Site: brandenburg
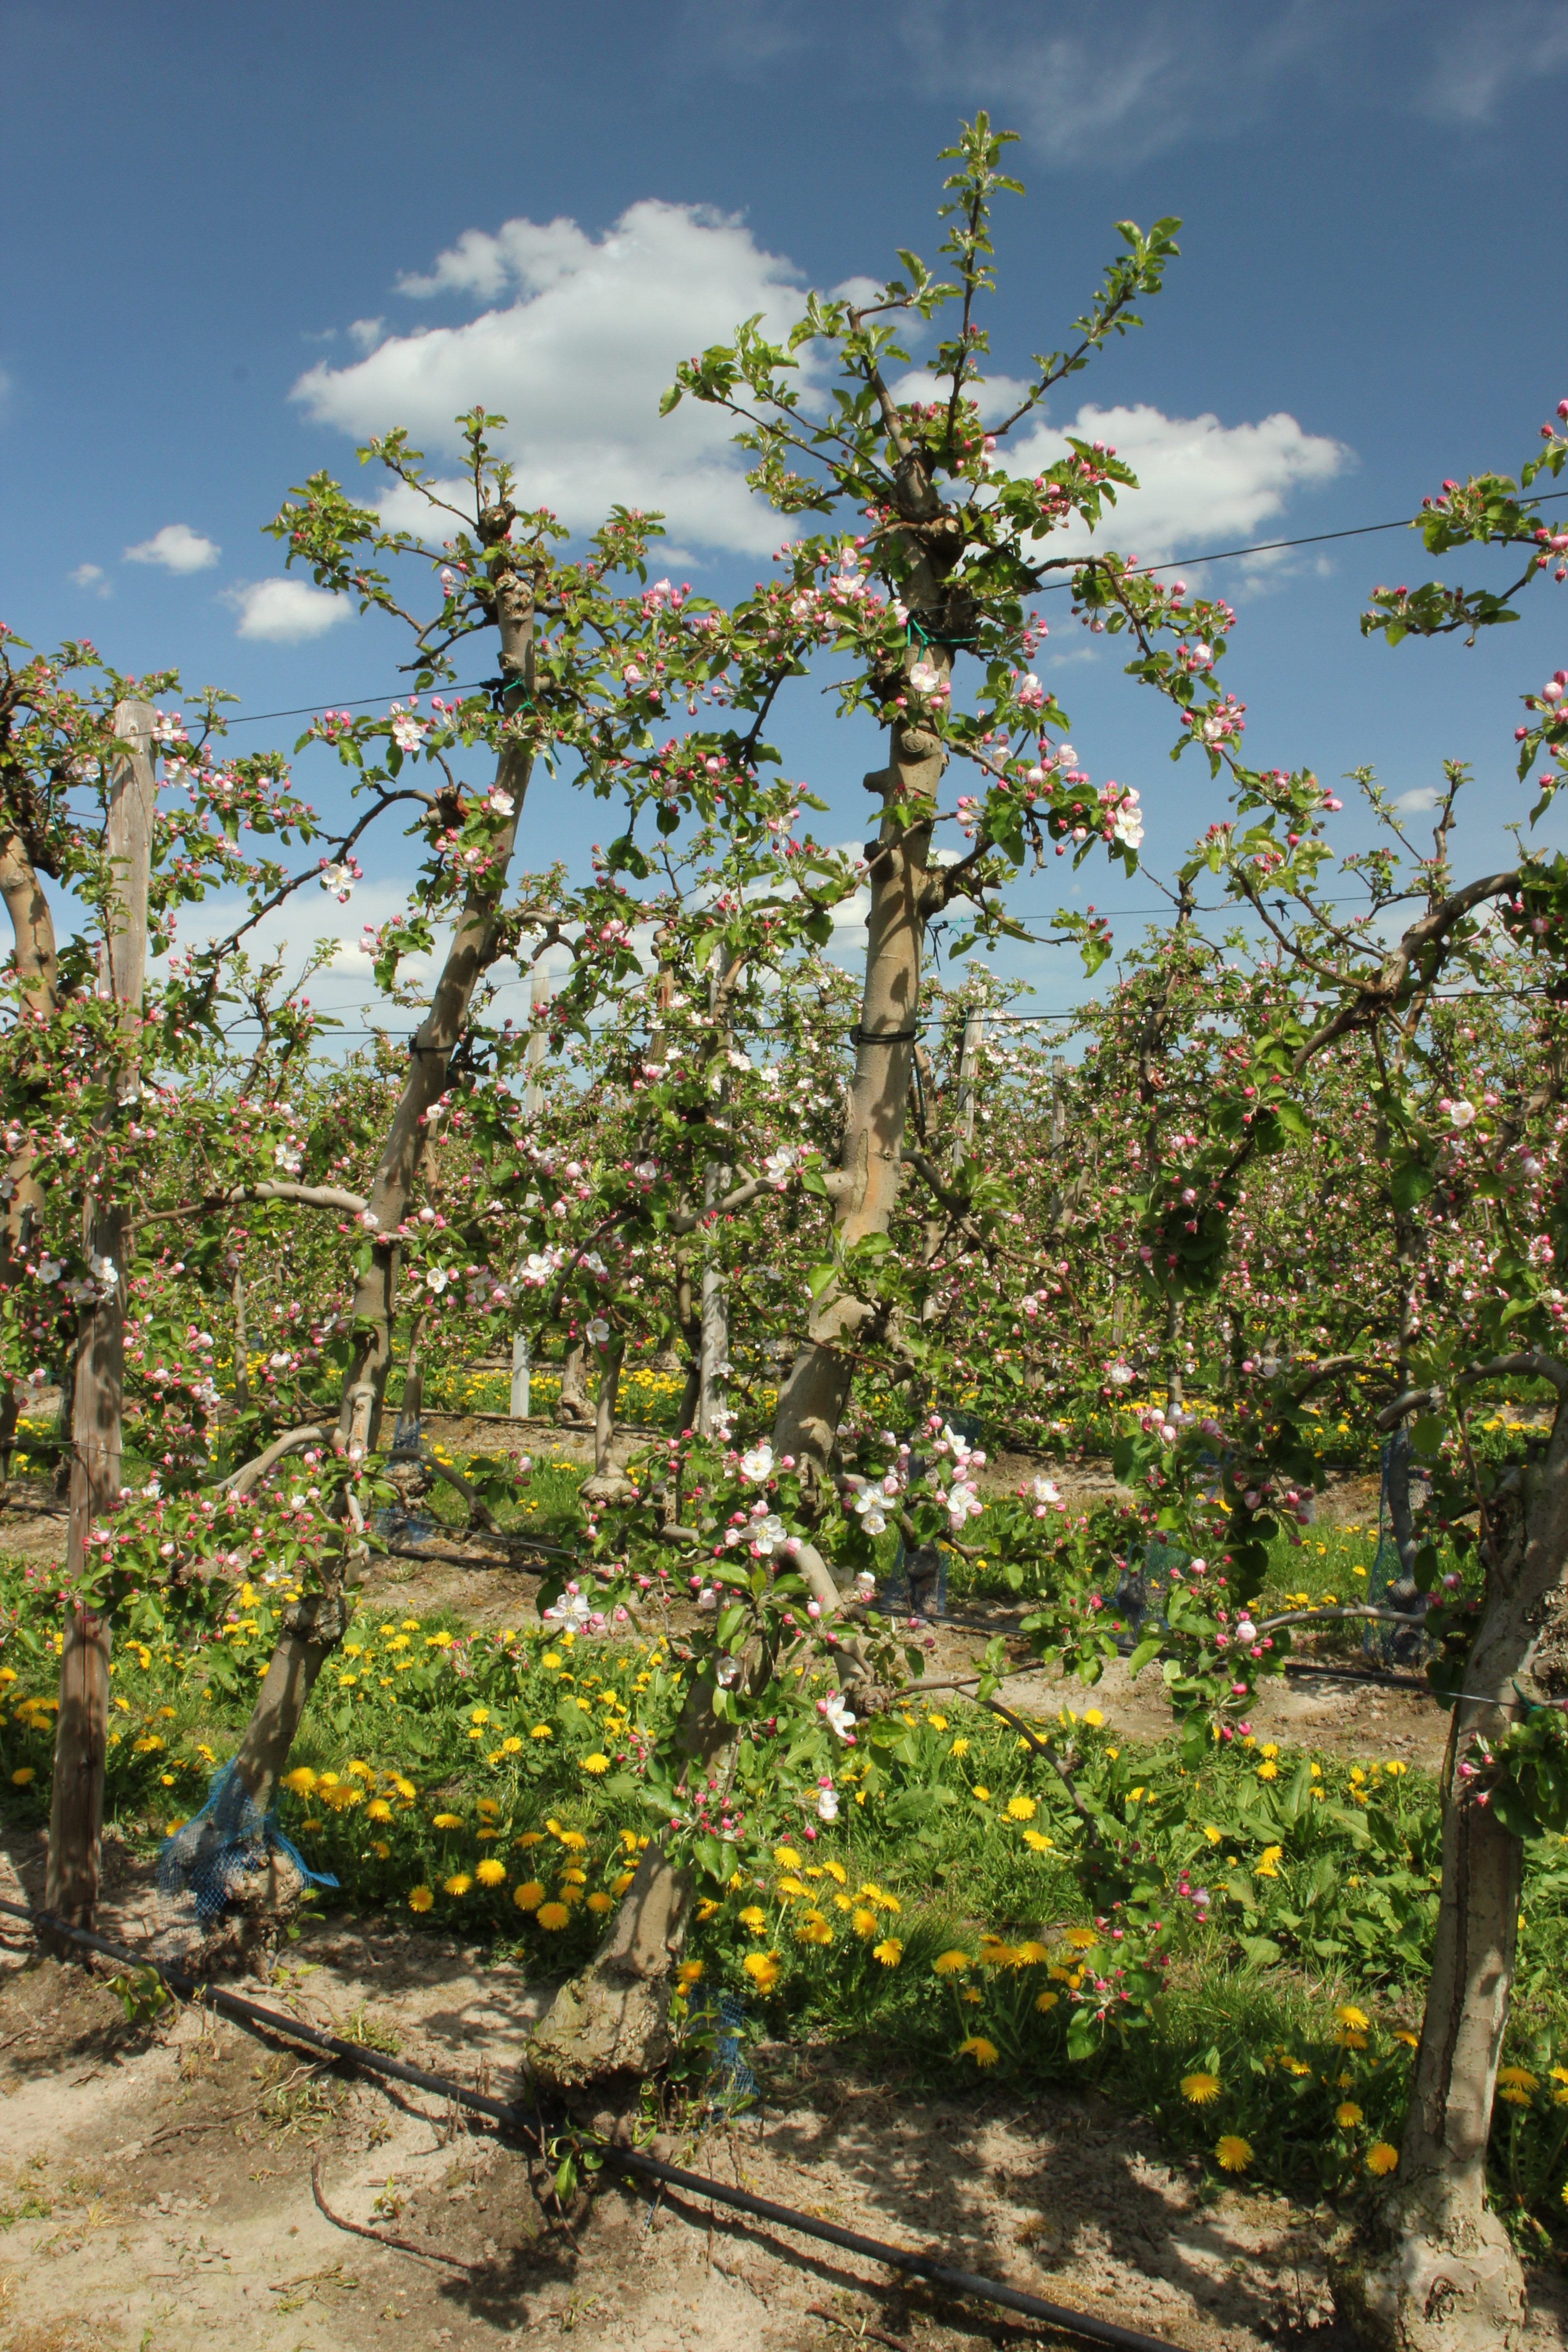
Growth stage (BBCH 57): Inflorescence emergence